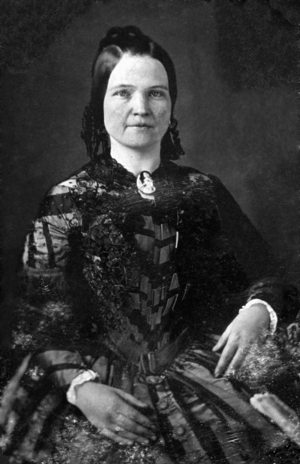
Mary Todd Lincoln, née Mary Ann Todd le 13 décembre 1818 à Lexington au Kentucky, et morte le 16 juillet 1882 à Springfield dans l'Illinois, était l'épouse d'Abraham Lincoln, seizième président des États-Unis, et fut donc Première dame des États-Unis de 1861 à 1865.